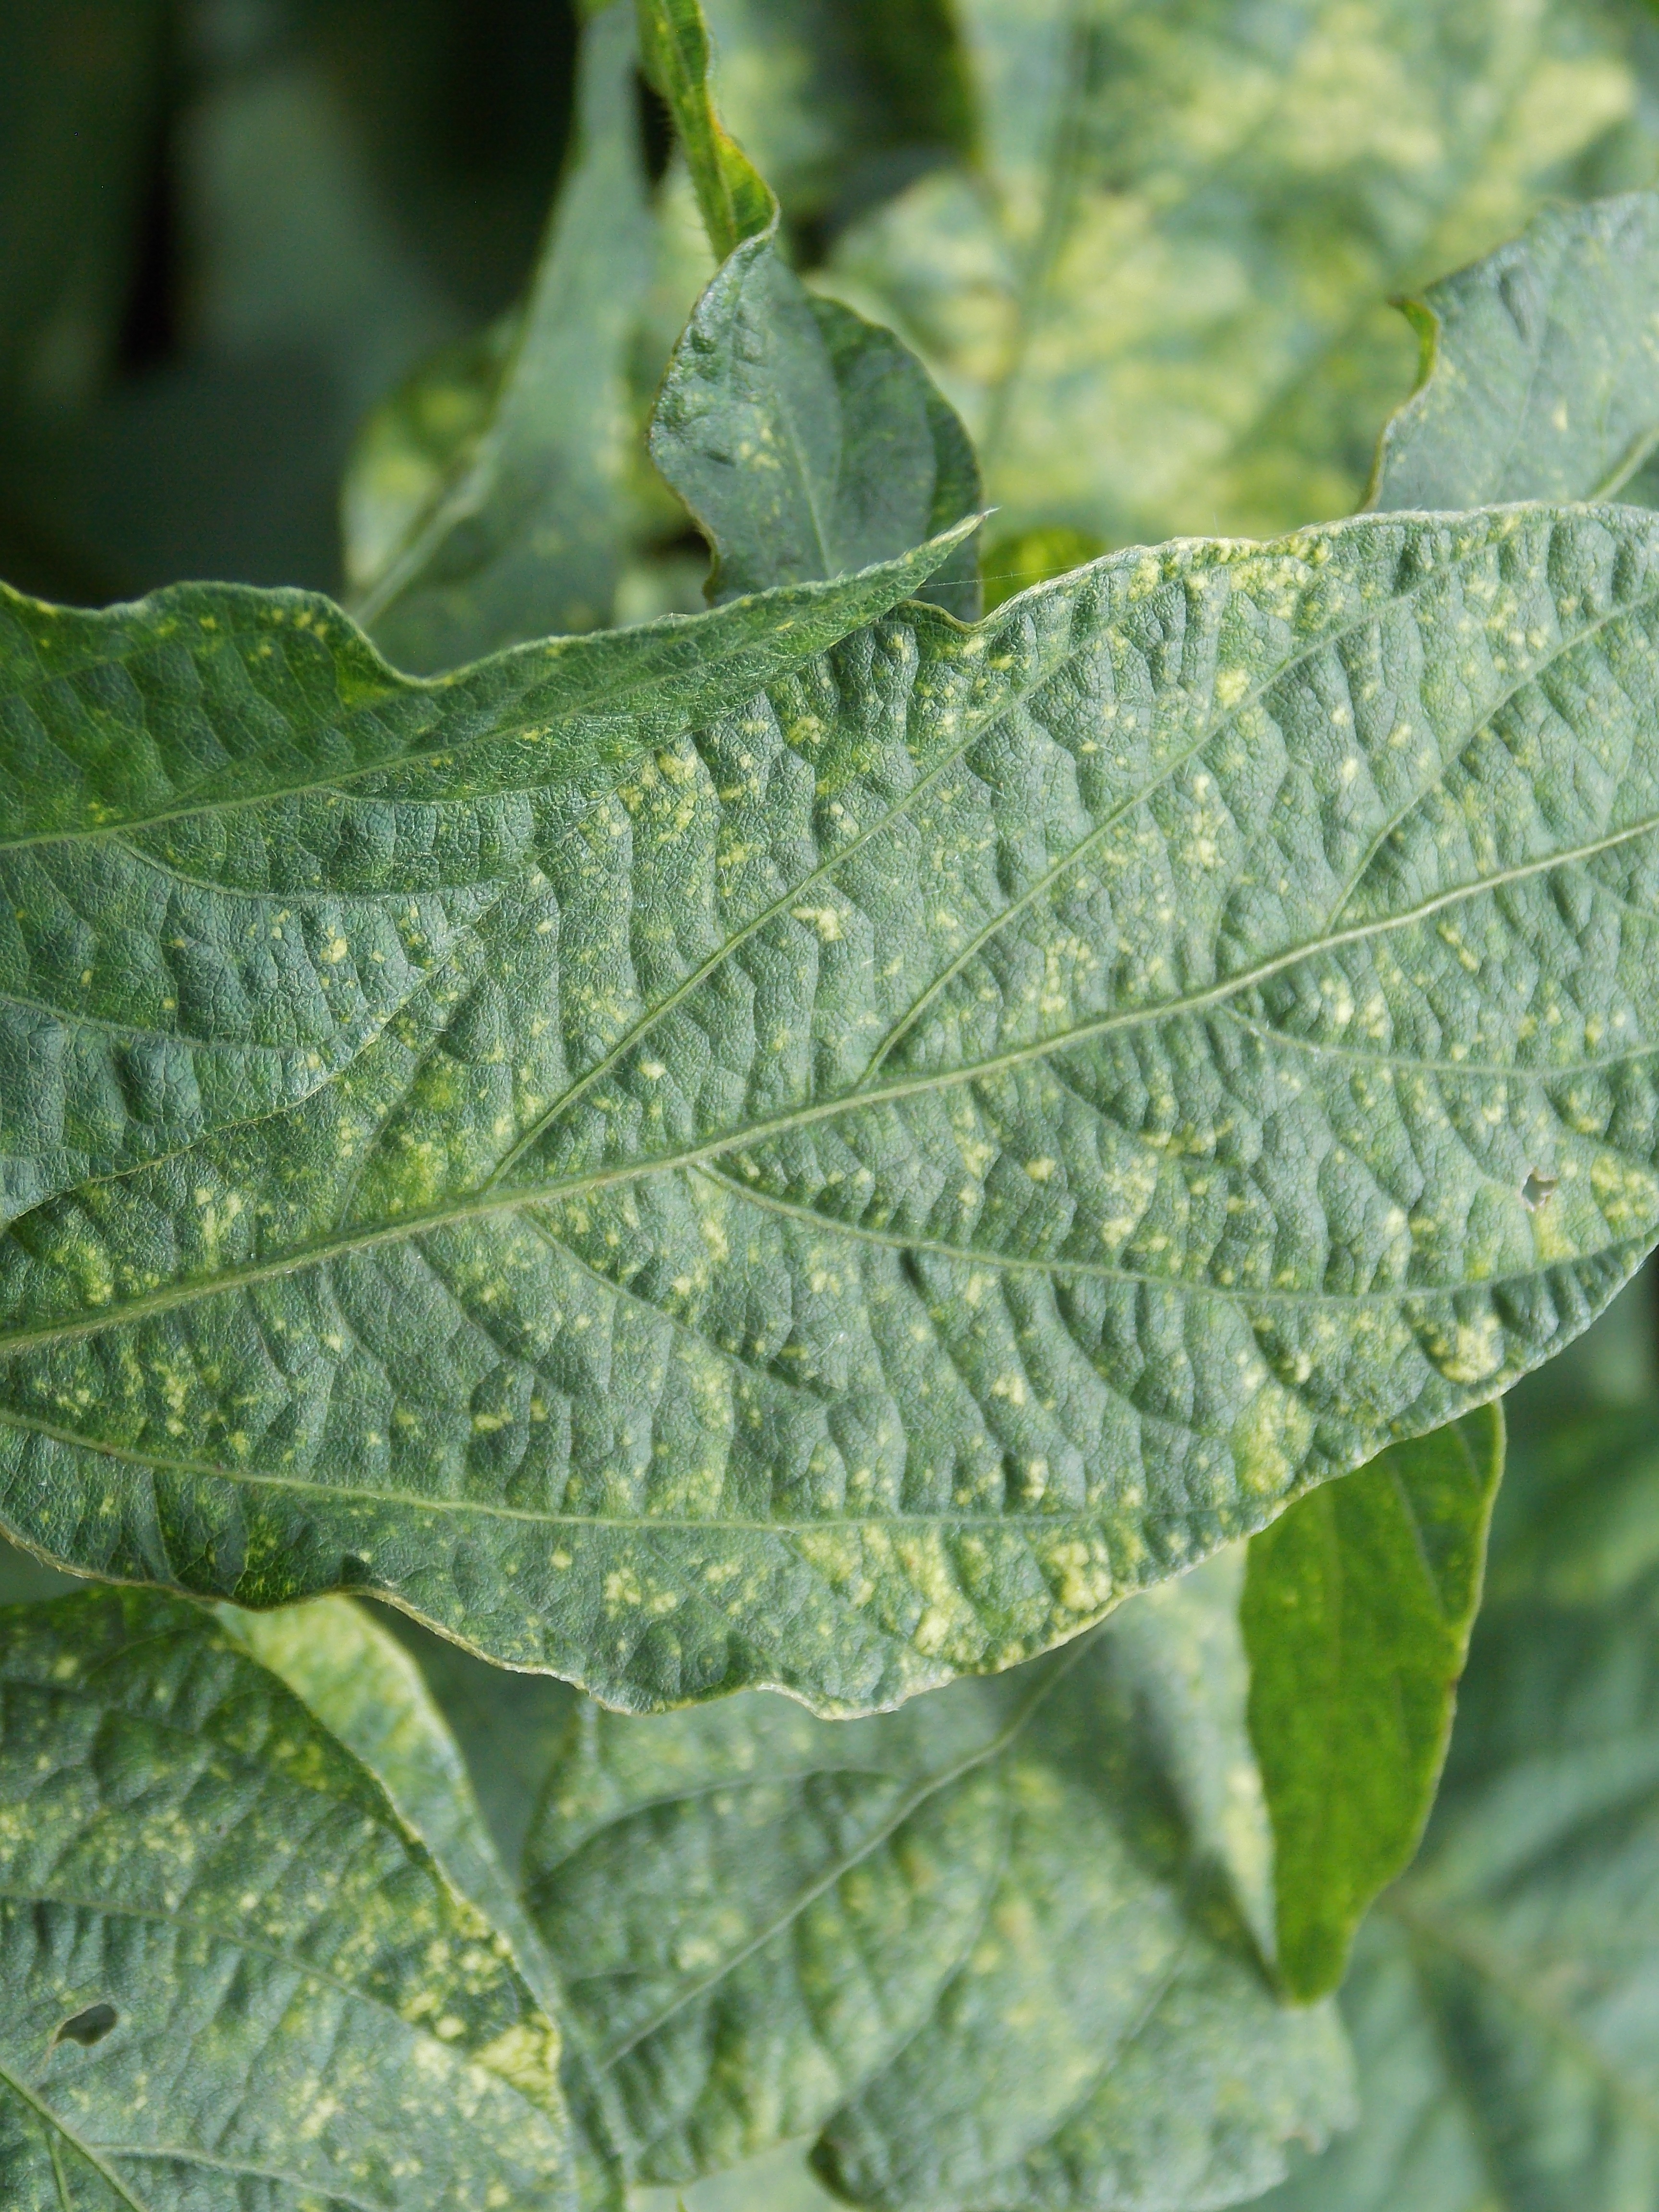
Label: Disease